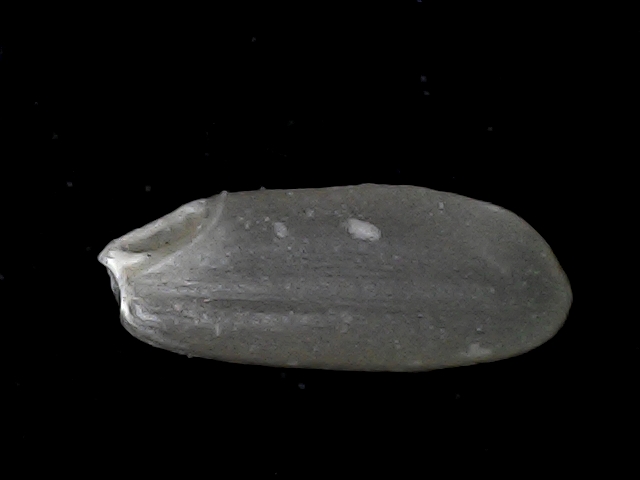
Rice variety: BD93